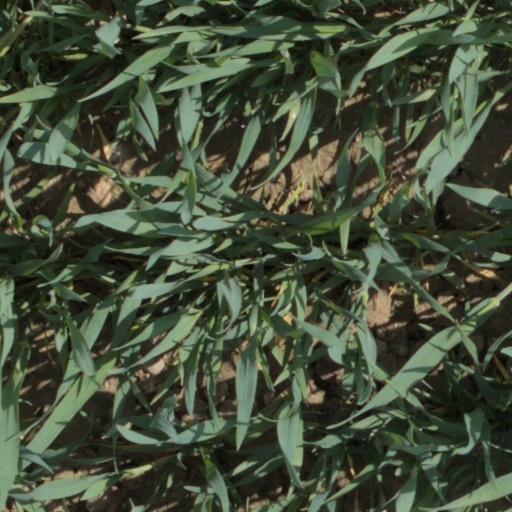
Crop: wheat